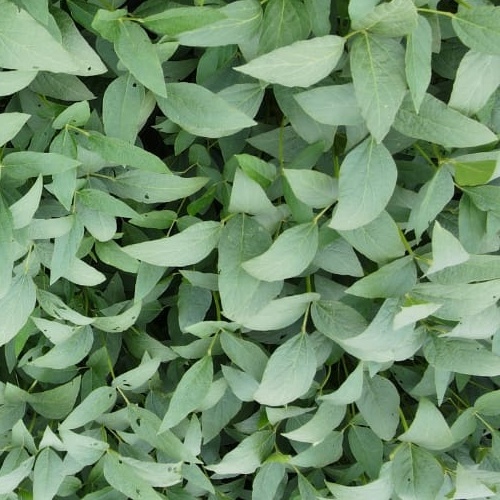
Label: Diabrotica_speciosa